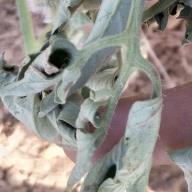
Crop: Tomato
Condition: bacterial-floundering-d